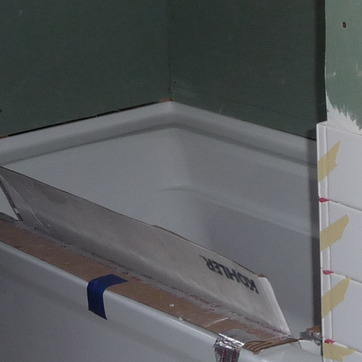
Material: ceramic